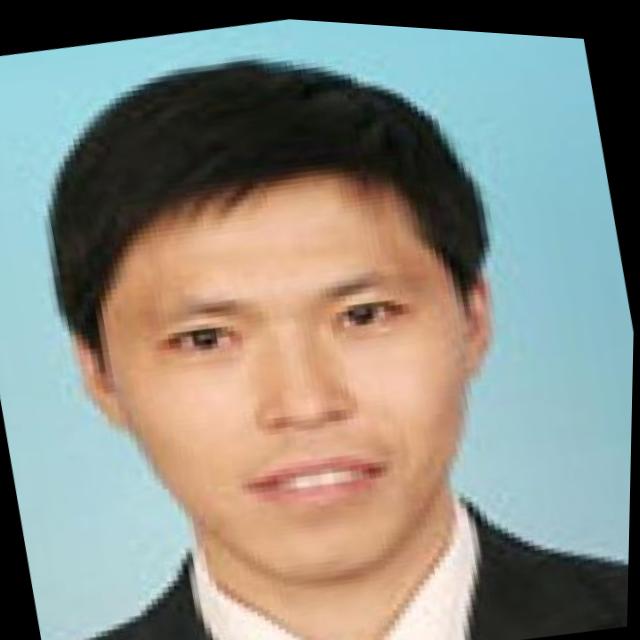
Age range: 21-44